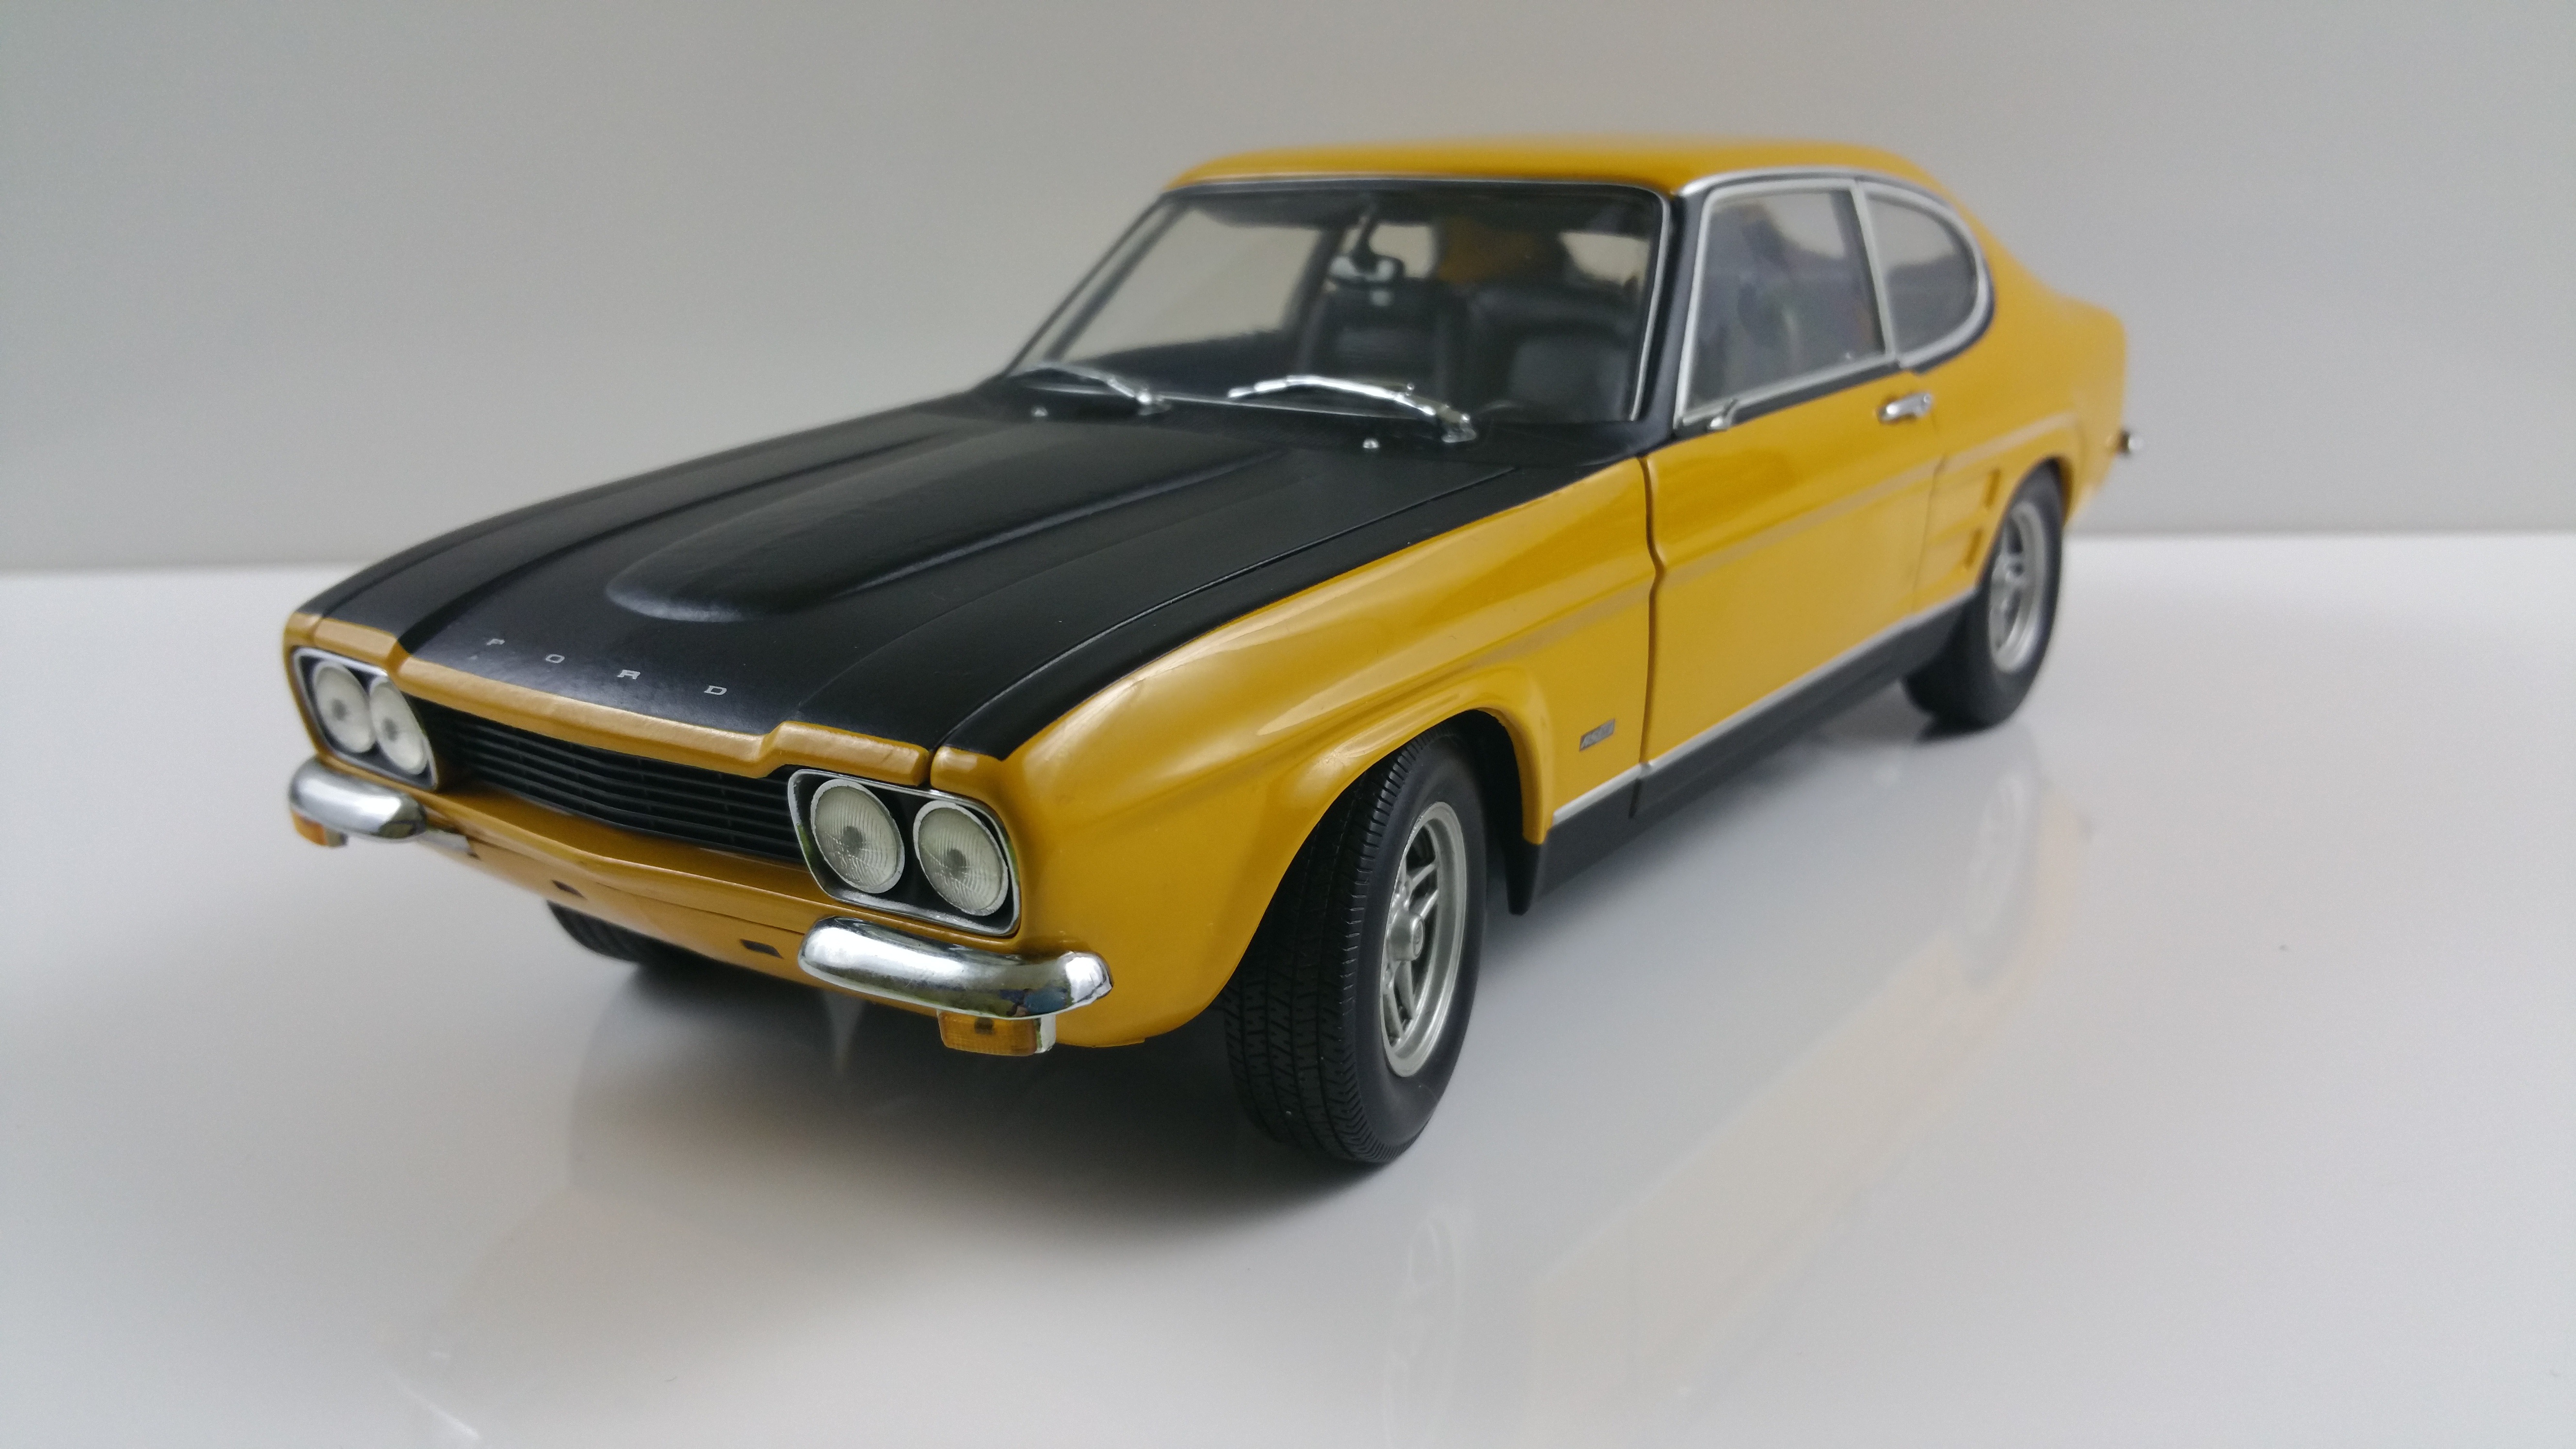
car, model, vehicle, auto, sports car, muscle car, race car, ford, toys, sedan, oldtimer, coupe, vehicles, capri, antique car, model car, land vehicle, automobile make, automotive exterior, compact car, executive car, subcompact car